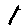
Label: 1